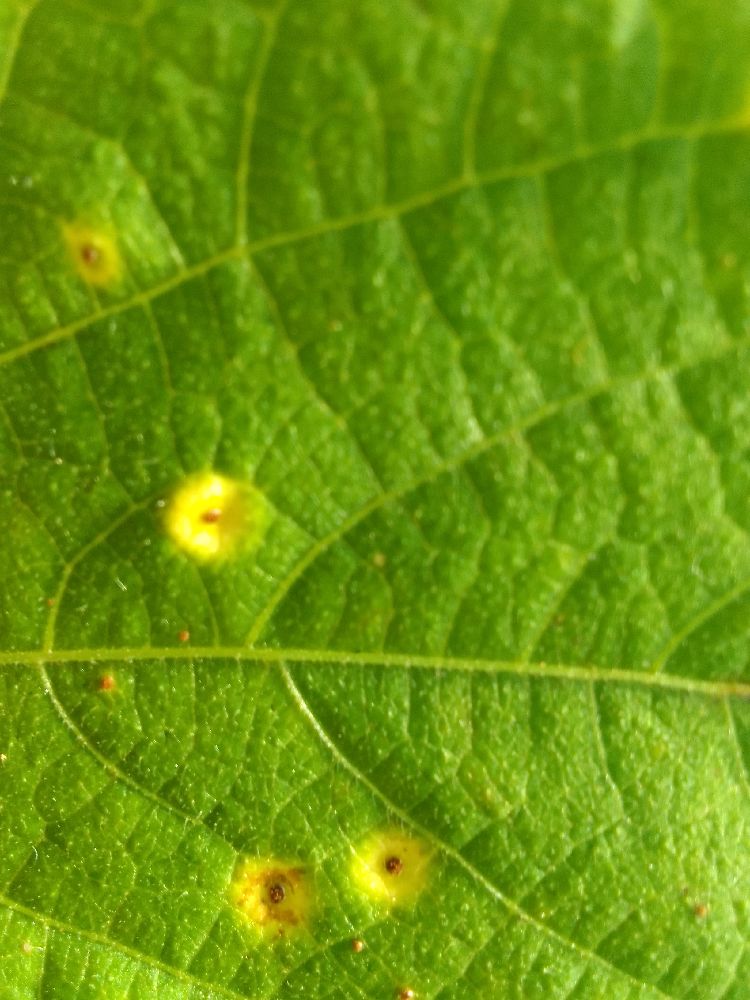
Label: rust